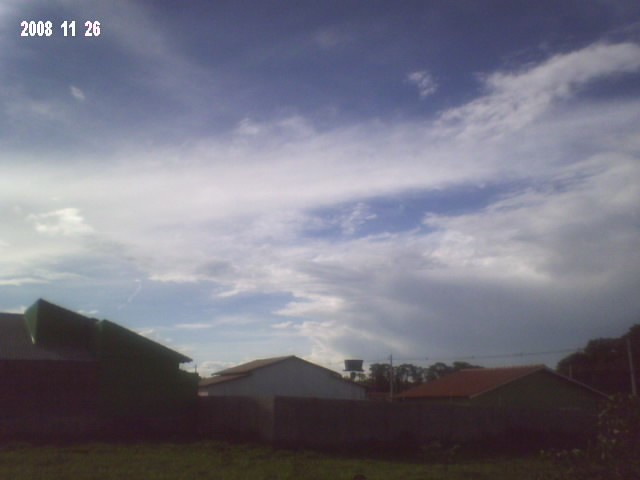
Fire: no
Smoke: no